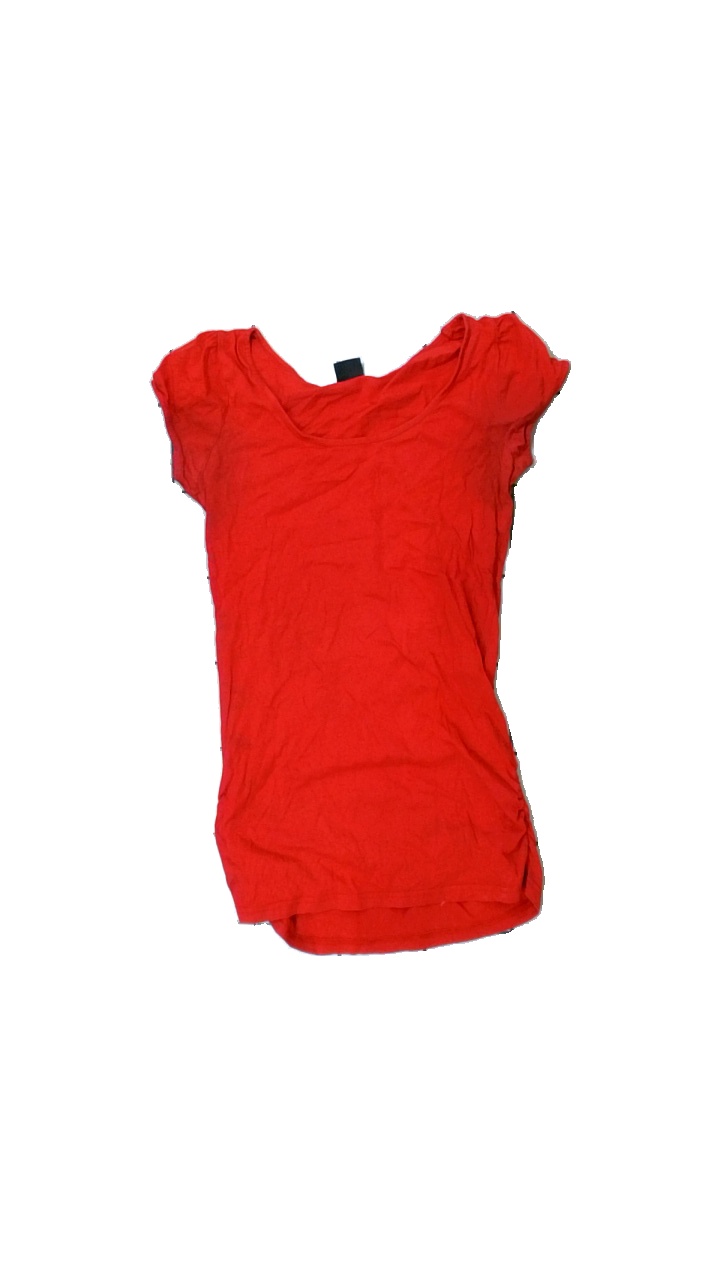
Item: Top (Ladies)
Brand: Gina Tricot
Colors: Red
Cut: Regular, C-collar
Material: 100% cotton
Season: All
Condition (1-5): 2
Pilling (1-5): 3
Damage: stained
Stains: Major
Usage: Recycle
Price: <50